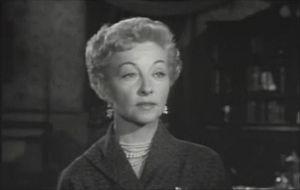
Annette Mitchum, connue sous le nom de scène Julie Mitchum, est une actrice américaine.